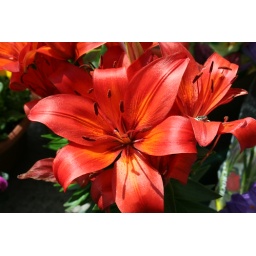
Flowers on the street corner while walking over for my pedicure; lilies.